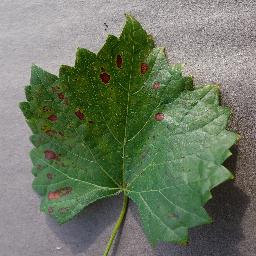
Label: Grape___Esca_(Black_Measles)